Second Avenue Subway

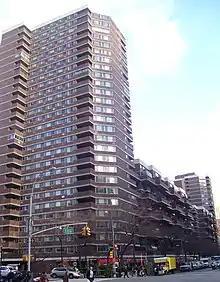
As part of Phase 3, a station would be built at Second Avenue and 23rd Street (pictured).

The stations at 86th and 72nd Streets were mined. This was challenging, given the number of expensive high rise properties in their vicinities. The 96th Street cut-and-cover station was about deep, making it one of the shallowest stations being built on the line. The shallowness was so that the new line could align with the preexisting piece of subway tunnel built in the 1970s between 99th and 105th Streets. Stations at the two mined stations are between deep in rock. The construction method that was used was supposed to ease concerns for buildings above the station sites, because only two shafts were required for excavation.